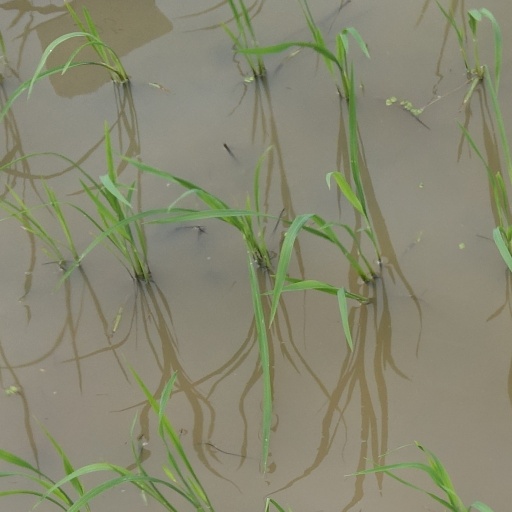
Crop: rice